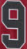
Number: 9